Tadeusz Zawadzki

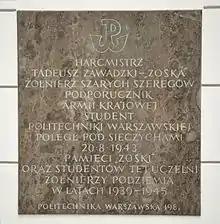
A memorial plaque in the Main Hall in the Main Building of the Warsaw University of Technology

On May 6, 1943, he participated (as an observer) in an attempt to kidnap SS-Oberscharführer Herbert Schultz (the Gestapo investigator of assault groups), which ended with Schultz's death,